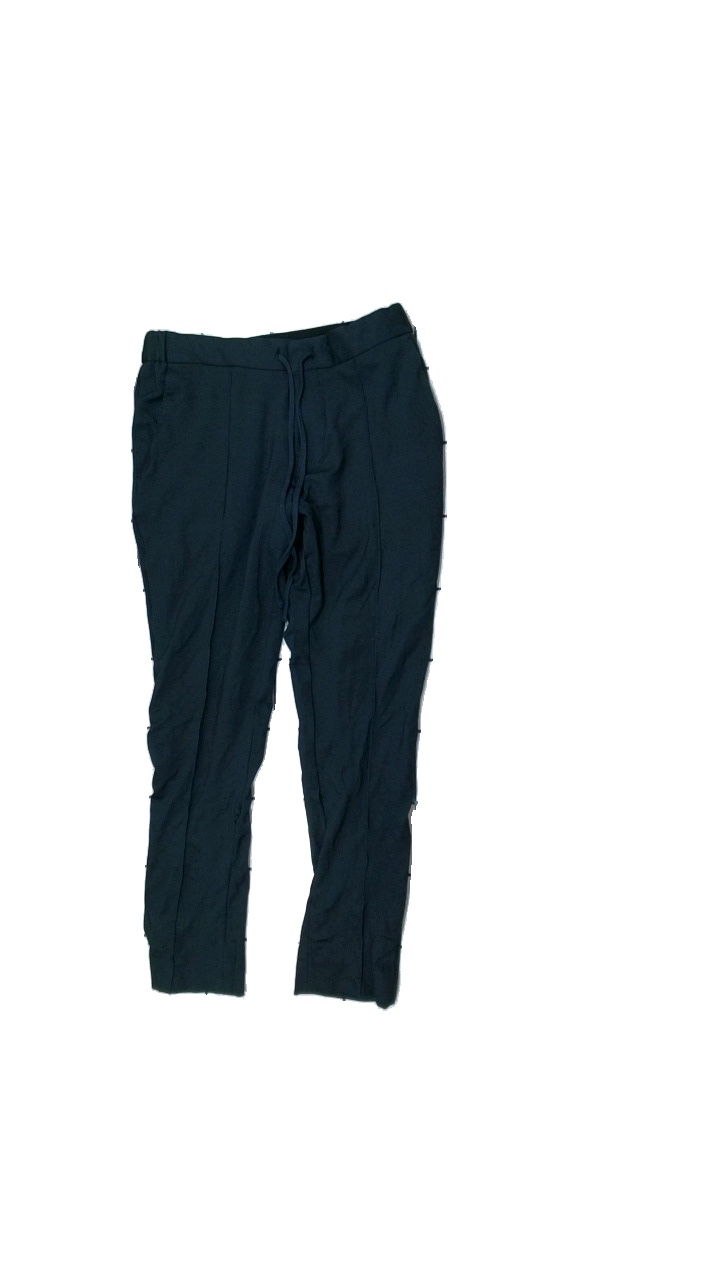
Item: Trousers (Ladies)
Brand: Bläck
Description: blåa byxor
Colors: Blue, Black
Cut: None
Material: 53% viskos 47% nylon
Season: All
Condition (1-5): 3
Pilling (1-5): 4
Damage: hål
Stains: Minor
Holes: Minor
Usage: Reuse
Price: <50